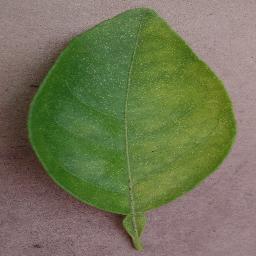
Label: Orange___Haunglongbing_(Citrus_greening)